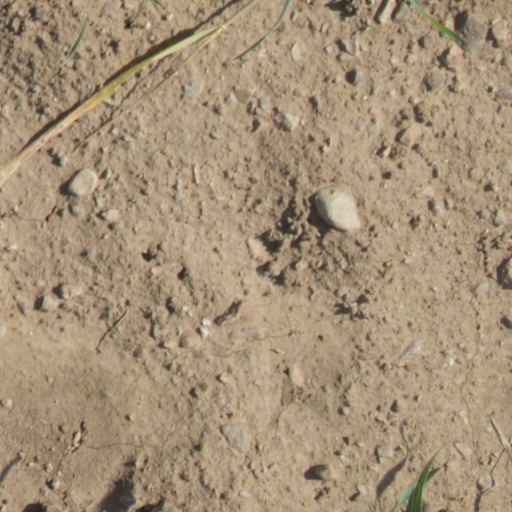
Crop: wheat